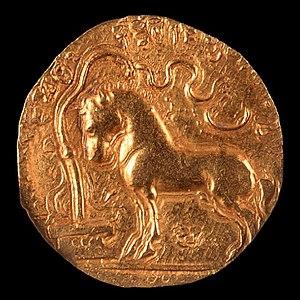
L'art Gupta est l'art de l'Empire Gupta, qui régnait sur la majeure partie du Nord de l'Inde, avec son apogée entre environ 300 et 480, survivant sous une forme très réduite jusqu'à 550. La période Gupta est généralement considérée comme la période classique et un âge d'or de l'art en Inde du Nord pour tous les principaux groupes religieux. Bien que la peinture soit évidemment répandue, les œuvres qui subsistent sont principalement des sculptures religieuses. La période a vu l'émergence des icônes divines de pierre sculptée dans l'art hindou, tandis que la production des figures de Bouddha et de Jain tirthankara a continué de croître, ces dernières souvent à très grande échelle. Le centre principal traditionnel de la sculpture était Mathura, qui a continué à prospérer, tandisque l'art du Gandhara, le centre de l'art gréco-bouddhiste juste au-delà de la frontière nord du territoire de Gupta, continuait d'exercer une influence. D'autres centres ont vu le jour au cours de la période, notamment à Sarnath. Mathura et Sarnath ont exporté la sculpture vers d'autres parties du nord de l'Inde.
L'Ashvamedha, « sacrifice d'un cheval », était l'un des quatre plus importants rituels traditionnels dans la religion védique. Les deux sources littéraires majeures en ce qui concerne ce sacrifice sont le Shatapatha Brahmana ainsi que le Yajur-Véda. Cependant, on retrouve les premières mentions faites à ce rituel dans une source sanskrite bien plus archaïque, le Rig-Véda.